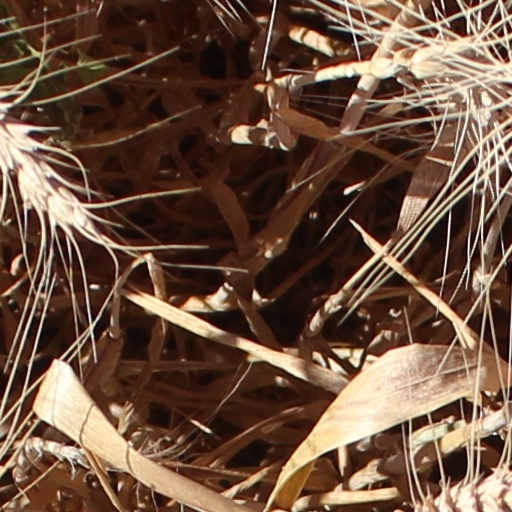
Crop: wheat